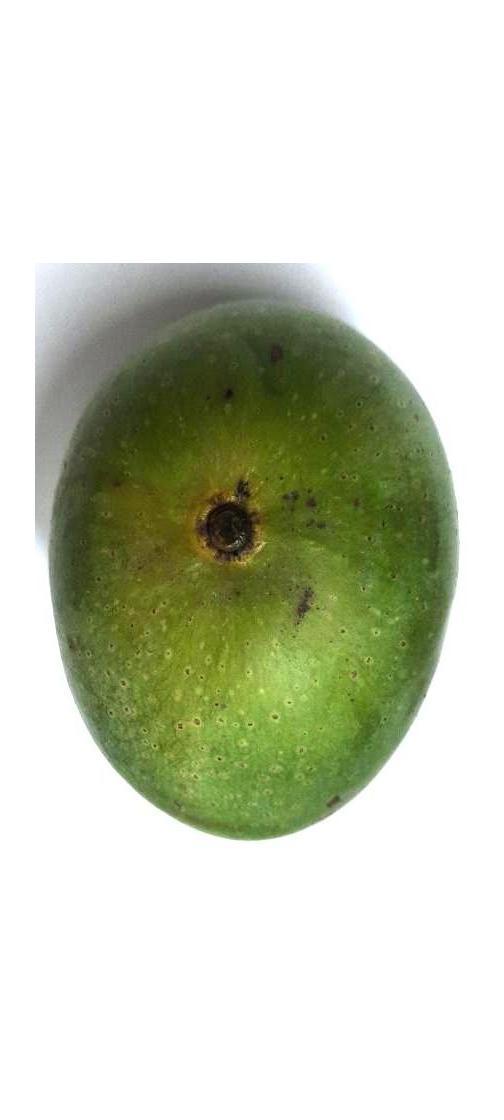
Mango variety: Ashshina Zhinuk